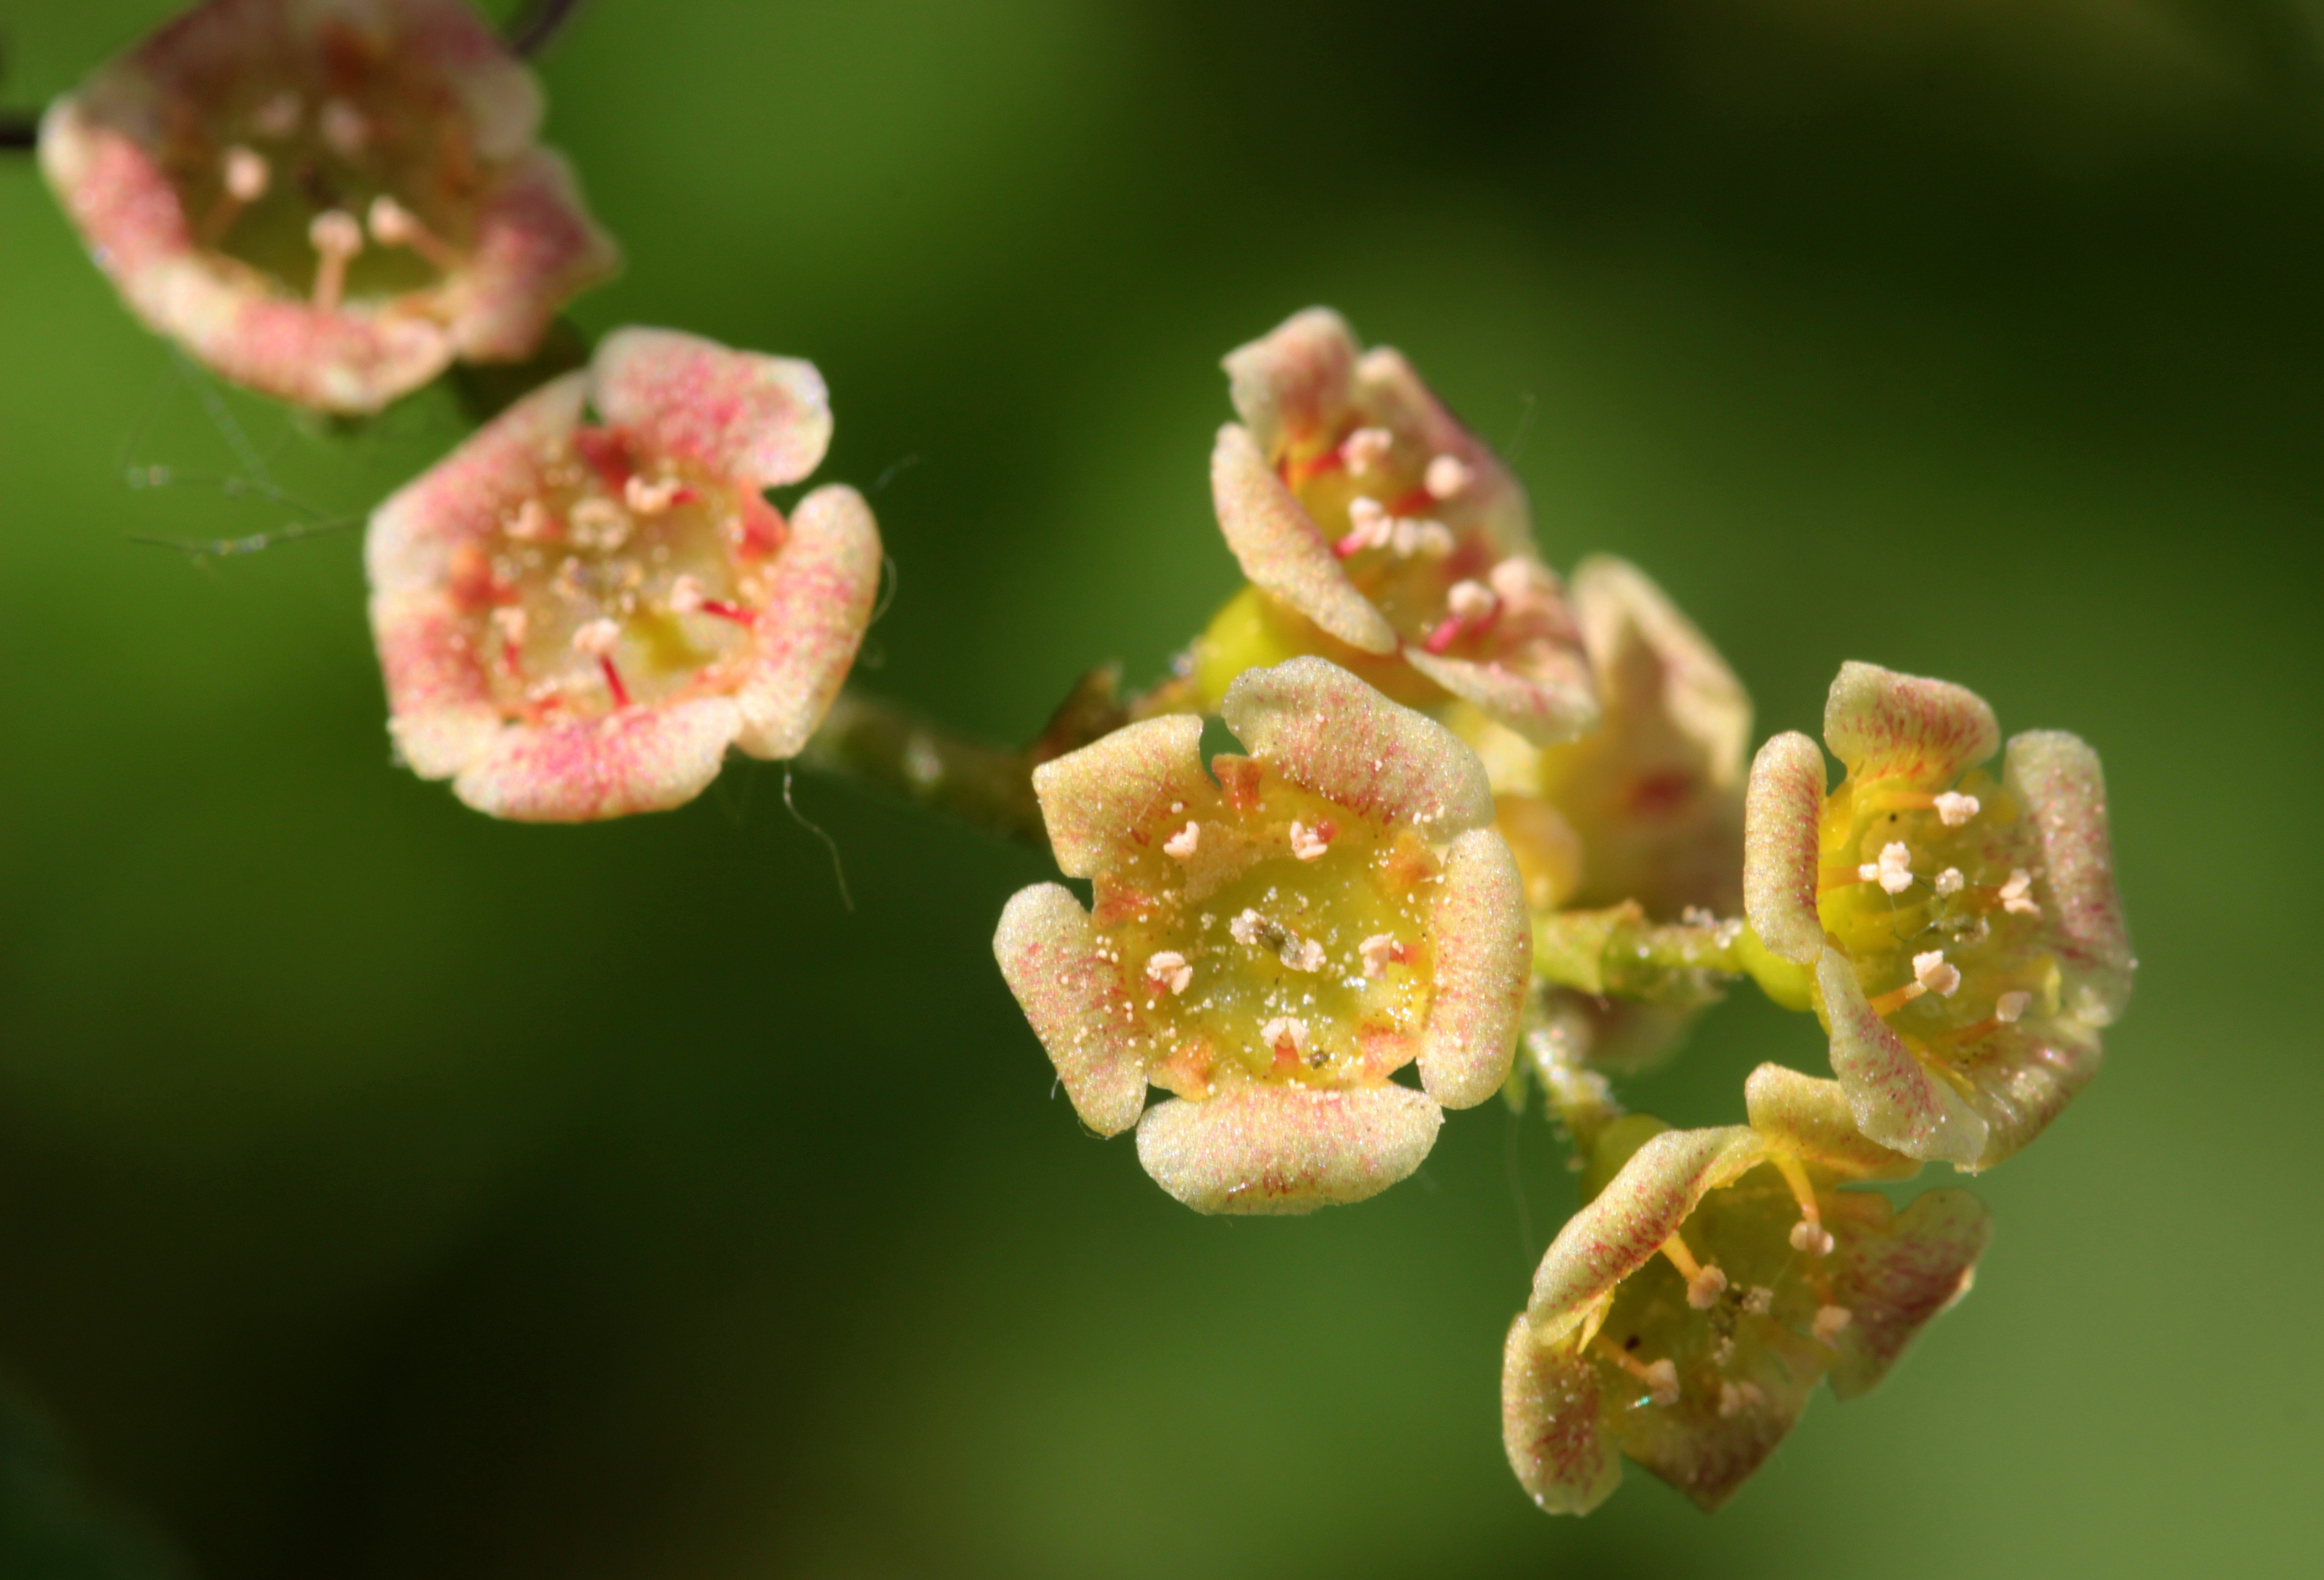
nature, branch, blossom, plant, photography, leaf, flower, petal, bloom, pollen, green, produce, small, botany, colorful, flora, wildflower, close up, shrub, bright, bud, macro photography, flowering plant, currants, garden currant, ribes, flowering currant, plant stem, land plant